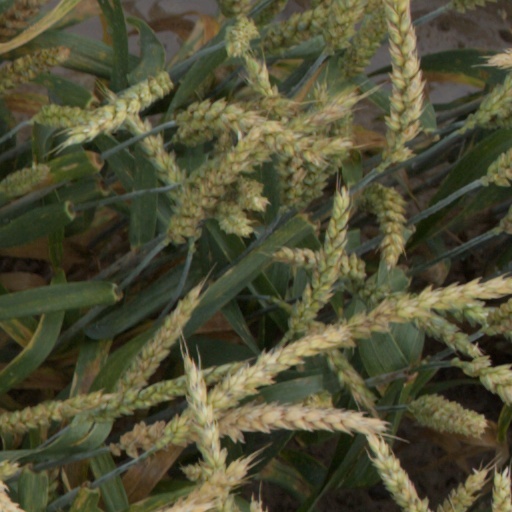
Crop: wheat